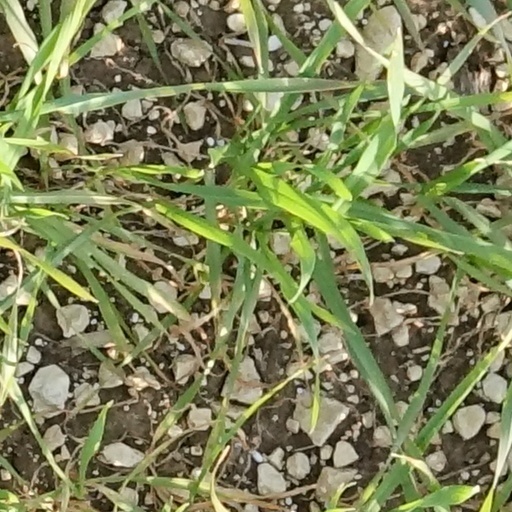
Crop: wheat